Fela!

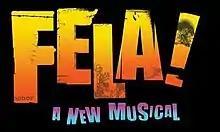
"Fela!" logo

Fela! is a jukebox musical with a book by Bill T. Jones and Jim Lewis, based on music and lyrics by the late Nigerian singer Fela Kuti, with additional music by Aaron Johnson and Jordan McLean and additional lyrics by Jim Lewis. It is based on events in the life of groundbreaking Nigerian composer and activist Fela Anikulapo Kuti. It portrays Kuti in the days when he was the target of 1,000 government soldiers assigned to end his public performances at the legendary Lagos nightclub The Shrine.